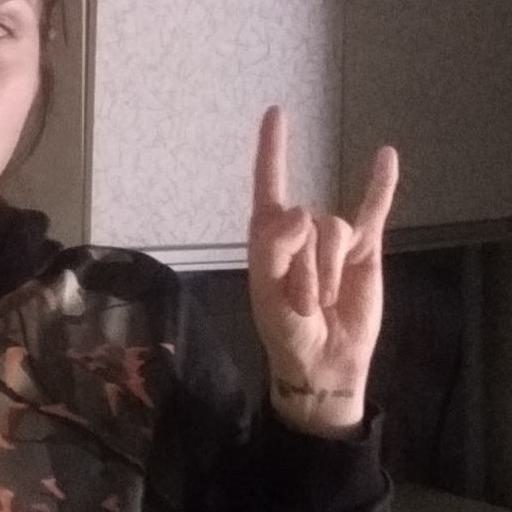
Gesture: rock